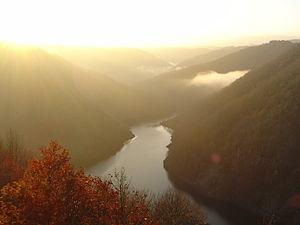
La Sumène (en face) se jette dans la Dordogne (au premier plan, retenue du barrage de l'Aigle) vue depuis le belvédère de Gratte-Bruyère, sur la commune de Sérandon, en Corrèze
Sérandon est une commune française située dans le département de la Corrèze en région Nouvelle-Aquitaine.